England in the High Middle Ages

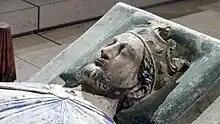
The effigy of Richard I at Fontevraud Abbey, Anjou

Henry saw an opportunity to re-establish what he saw as his rights over the Church in England by reasserting the privileges held by Henry I when Theobald, Archbishop of Canterbury, died, by appointing his friend, Thomas Becket to the post. Henry had clashed with the church over whether bishops could excommunicate royal officials without his permission and whether he could try clerics without them appealing to Rome. However, Becket opposed Henry's Constitutions of Clarendon and fled into exile. Relations later improved, allowing Becket's return, but soon soured again when Becket saw the crowning as coregent of Henry's son by the Archbishop of York as a challenge to his authority and excommunicated those who had offended him. On hearing the news Henry uttered the infamous phrase "what miserable drones and traitors have I nurtured and promoted in my household who let their lord be treated with such shameful contempt by a low born clerk". In response to please Henry three of his men murdered Becket in Canterbury Cathedral, probably by misadventure after Becket resisted a botched arrest attempt. In Christian Europe Henry was considered complicit in this crime, making him a pariah, and he was forced to make a dramatic exhibition of penance, publicly walking barefoot into the cathedral and allowing monks to scourge him.